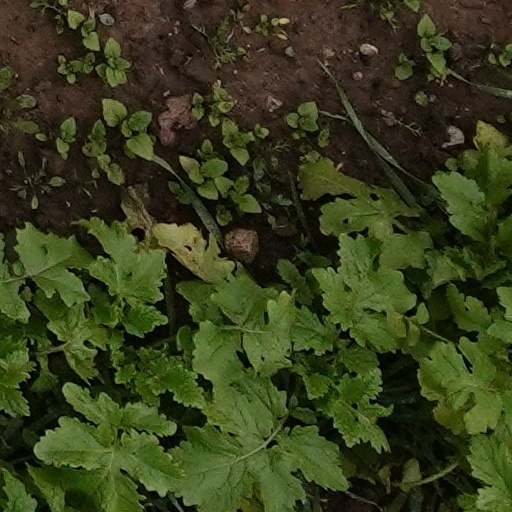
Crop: wheat